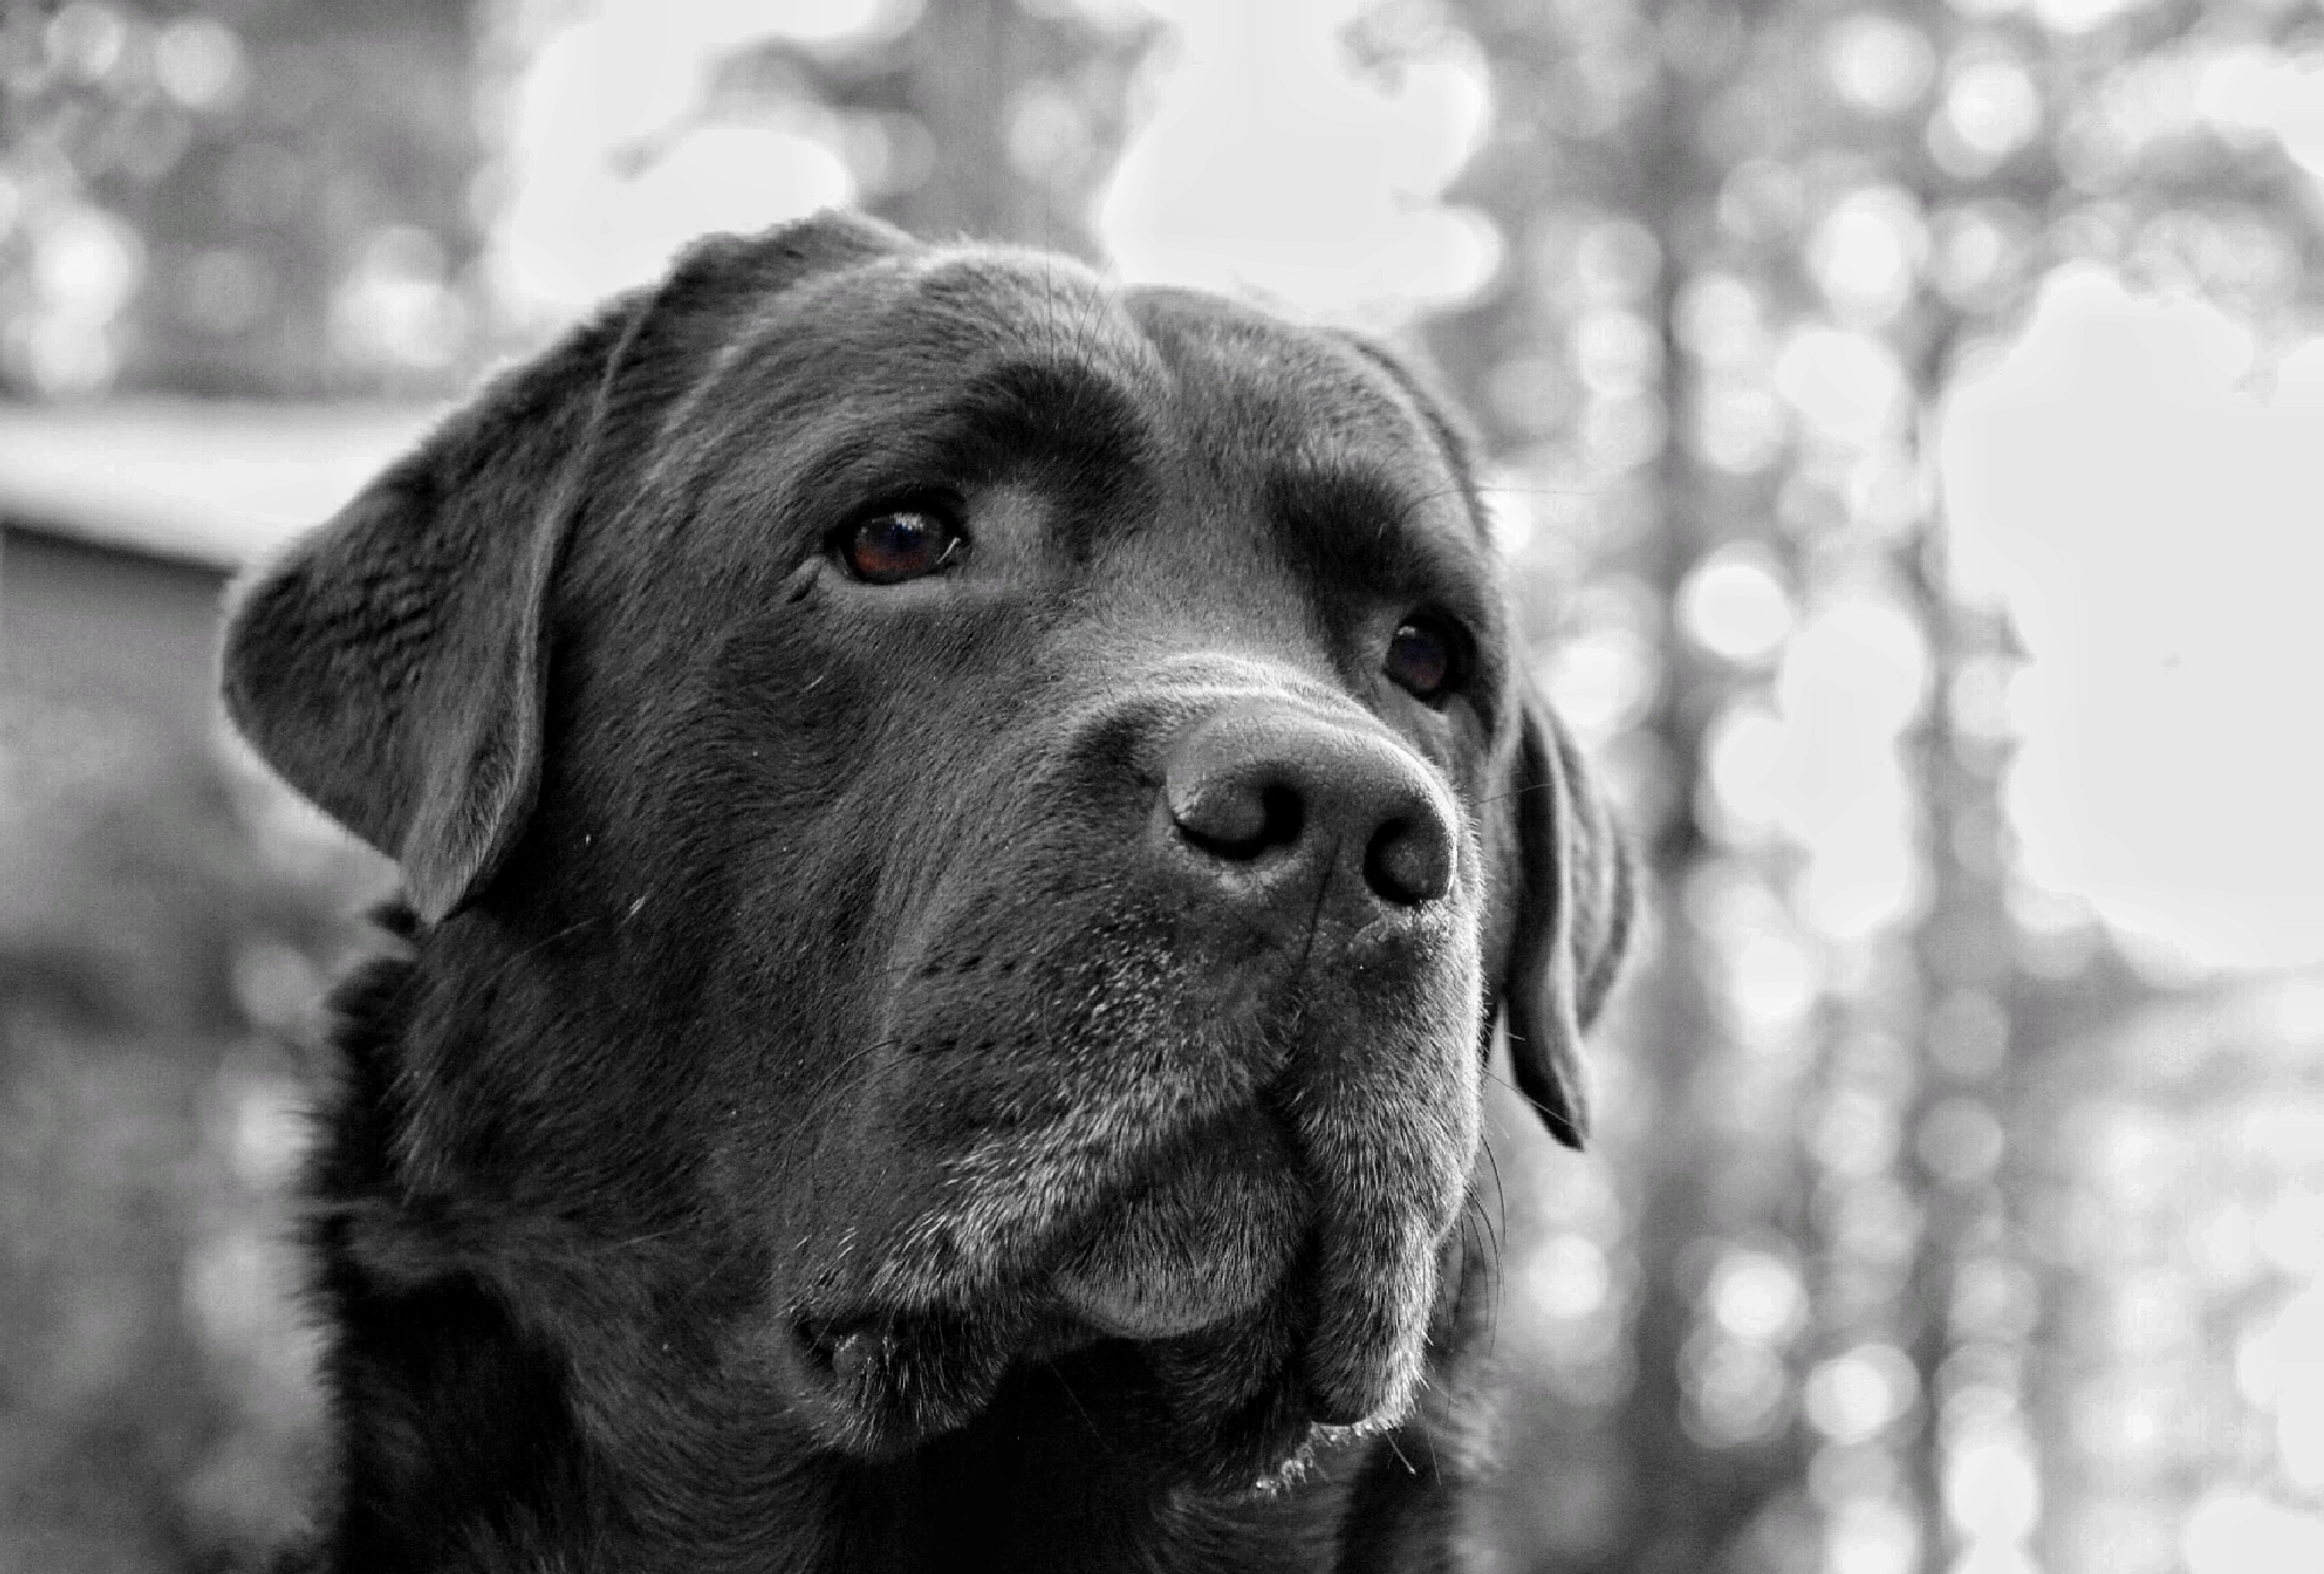
black and white, puppy, dog, mammal, black, monochrome, sad, snout, vertebrate, labrador retriever, labrador, dog face, sad eyes, monochrome photography, sad face, the most obvious, dog like mammal